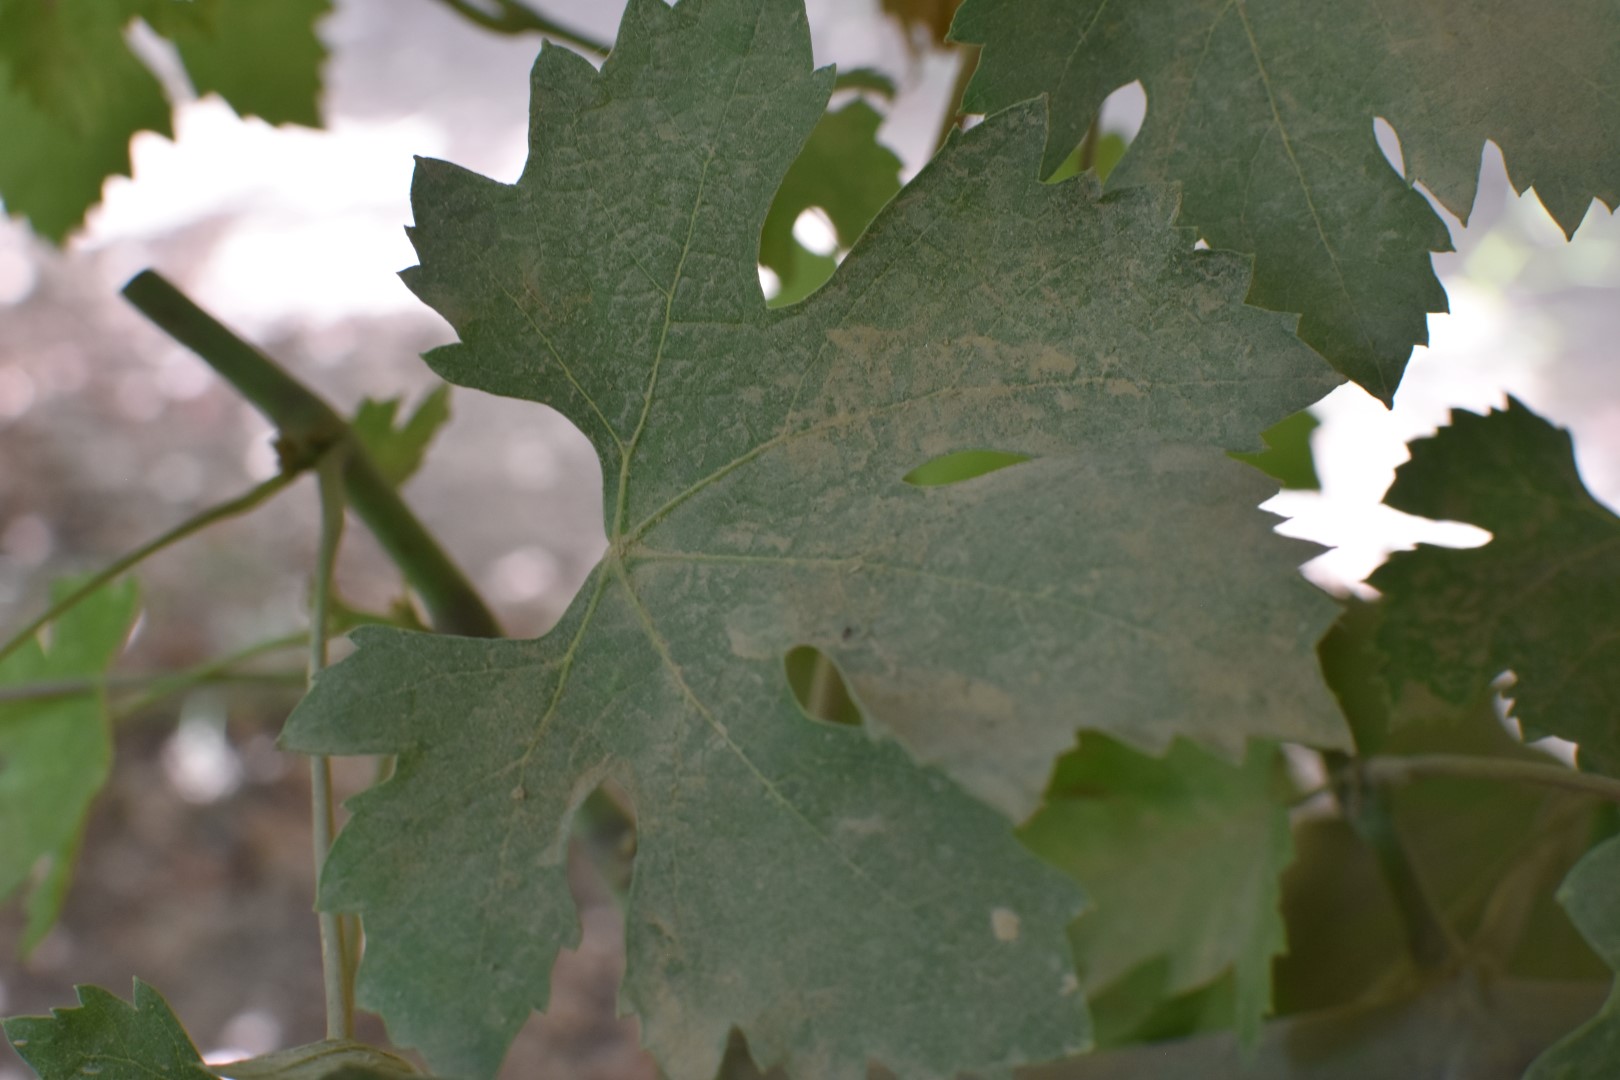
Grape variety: Riasi